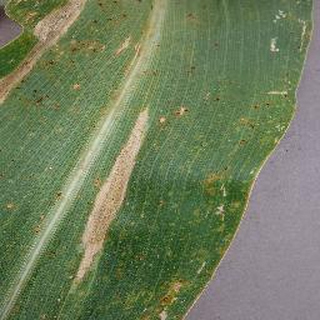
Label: corn_northern_leaf_blight